Earl Cook

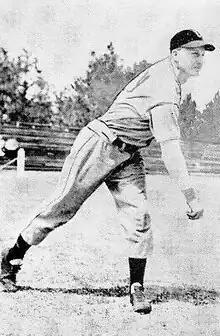
Cook in 1940

Earl Davis Cook (December 10, 1908 – November 21, 1996) was a relief pitcher in Major League Baseball who played briefly for the Detroit Tigers during the 1941 season. Listed at 6' 0", 195 lb., Cook batted and threw right-handed. In one game appearance, Cook posted a 4.50 ERA with one strikeout in 2.0 innings of work.